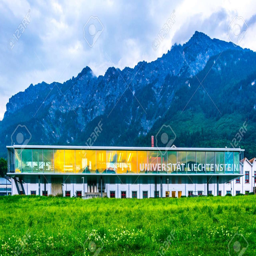
University of Liechtenstein